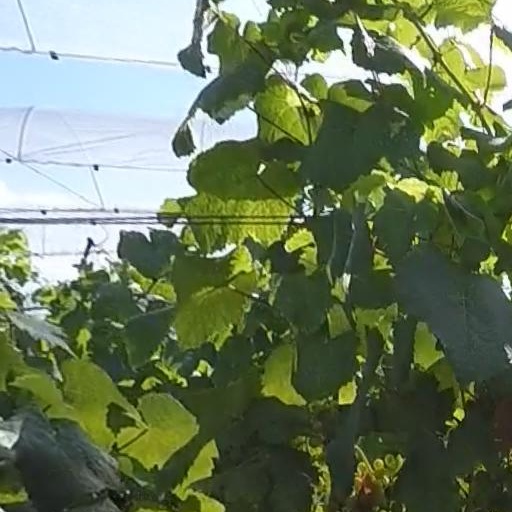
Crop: grape